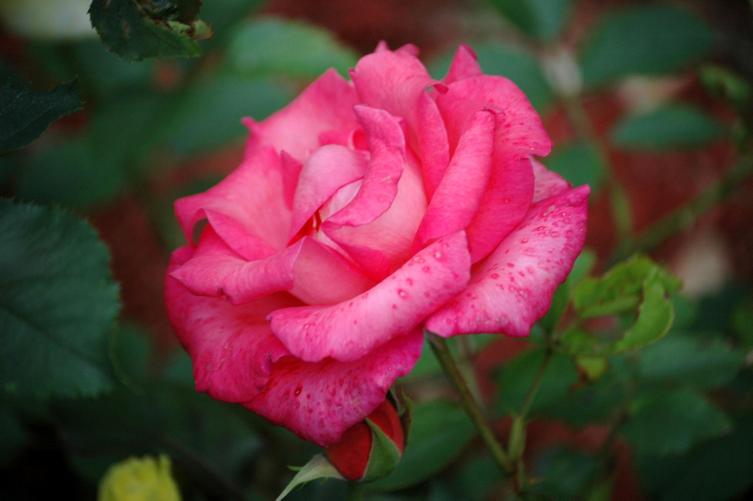
Label: rose